Etchū-Nakagawa Station

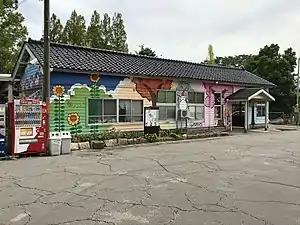
Etchū-Nakagawa Station in September 2018

is a railway station on the Himi Line in the city of Takaoka, Toyama Prefecture, Japan, operated by West Japan Railway Company (JR West).